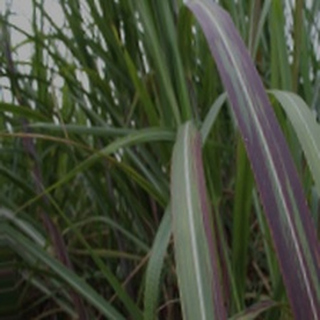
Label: sugarcane_bacterial_blight